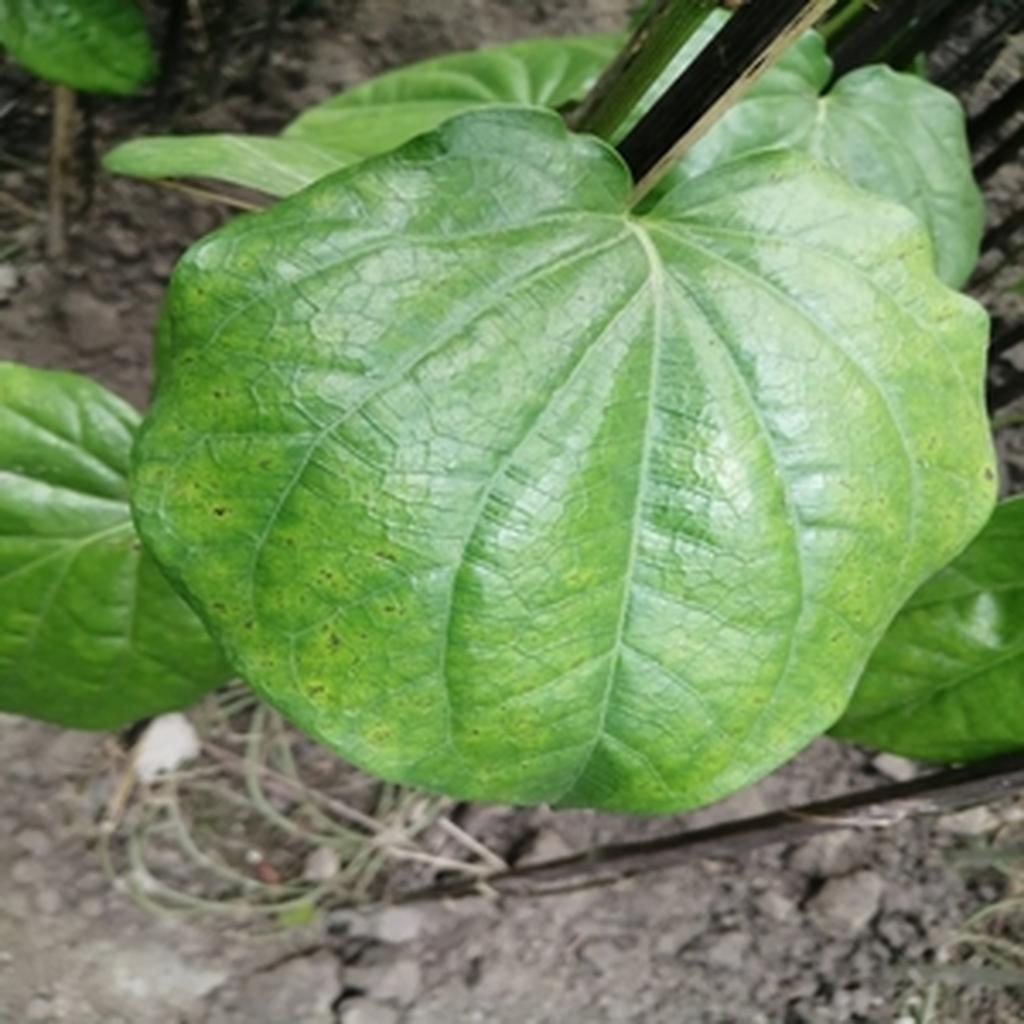
Label: Leaf_Spot